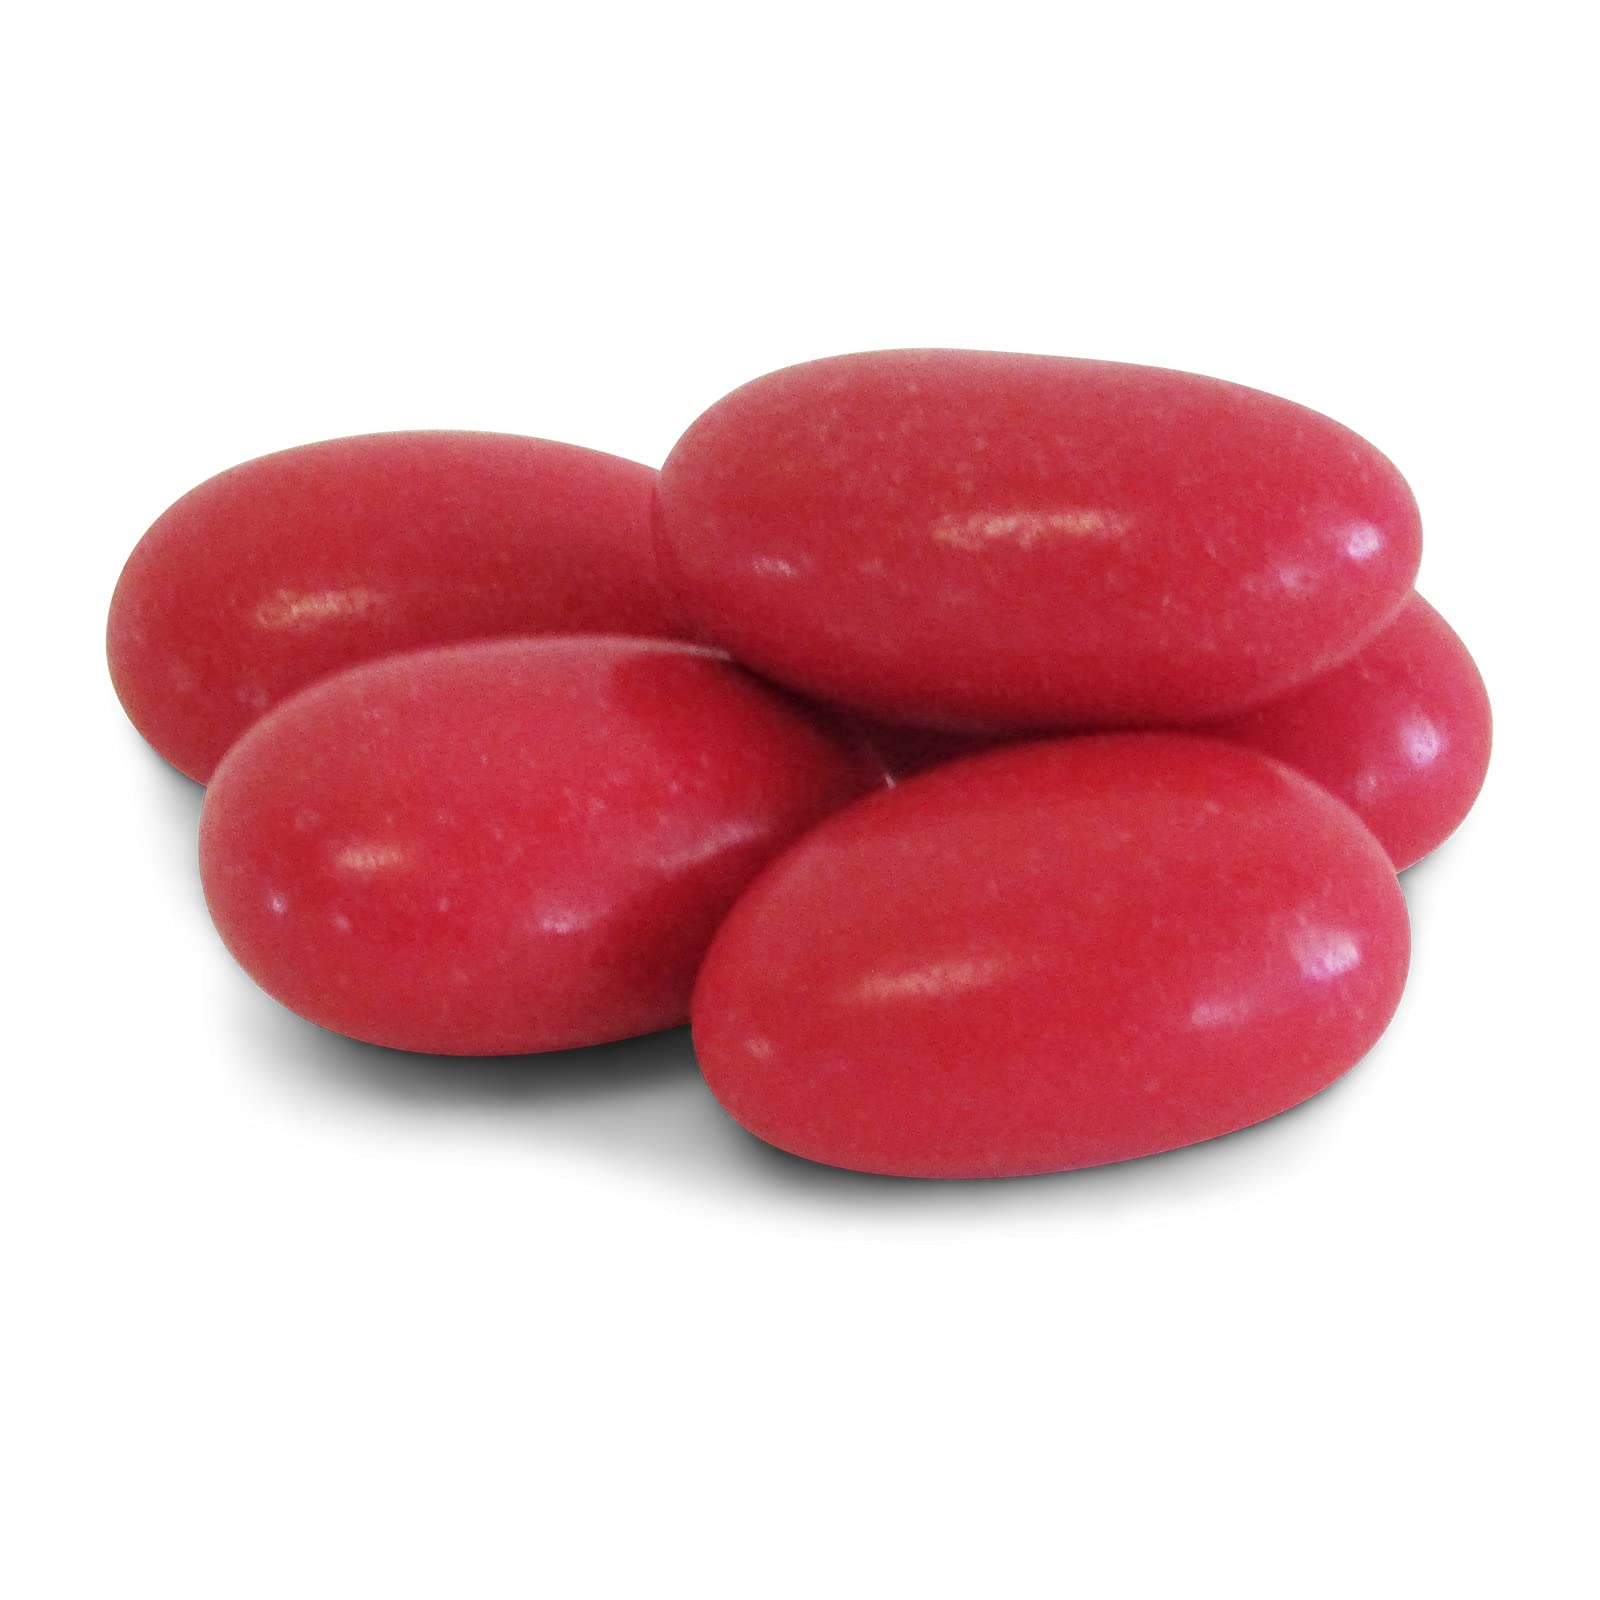
Item Name: Red Jordan Almonds by Its Delish, 2 LBS Bulk | Sugared Almond Nut with Sweet Hard Candy Coating - Bulk Wedding Favors, Bridal and Baby Showers, Party Buffets - USA Made, Vegan & Kosher
Bullet Point 1: PREMIUM It's Delish Red Jordan Almonds
Bullet Point 2: VALUE SIZE One, Two, Three, Five & Ten Pounds Bulk bag Its Delish brand
Bullet Point 3: HIGHEST QUALITY Freshest & finest almonds & hard candy shell (about 120 per lb)
Bullet Point 4: WONDERFUL TREAT Candy bar, party favors, weddings, birthdays, baby showers and for any occasion
Bullet Point 5: KOSHER & MADE in the USA Certified Kosher OU Parve Non-dairy Made in the USA! - Our Jordan Almonds are made with our own polish that's animal and bug free, vegan friendly.
Product Description: <p></p><b>Jordan Almonds by Its Delish (Red)</b> <p></p> Premium great tasting jordan almonds made from California almonds and sweet candy coating. Stock up for your upcoming event. Put them out at the buffet or as favors in fancy pouches, totes, or burlap bags. The almonds are coated in a hard shell, eat them by placing in mouth for a bit until they are ready for the bite. Enjoy!<p></p><b>About It's Delish!</b> <p></p>It's Delish was established in 1992 and is located in North Hollywood, California. It's Delish is a food manufacturer and distributor who produces over 500 gourmet food products including licorice, sour belts, taffies, caramels, Jordan almonds, chocolates, nuts, fruits, trail mixes, spices, and the spice blends. It's Delish also produces organics and all natural products. We give you the opportunity to order from the factory direct!<p></p>It’s Delish! prides itself on the four pillars that are at the foundation of everything we do.<p></p>Innovation Quality Value Service
Value: 1.0
Unit: Count

Price: 22.99